Novocherkassk railway station

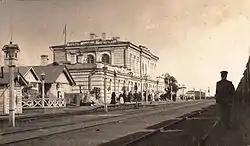
Novocherkassk railway station near 1905

Railway station in Novocherkassk was opened in 1863. The idea of building the railway from Aksay to Alexandro-Grushevskaya (Shakhty) via Novocherkassk was proposed by appointed ataman Mikheil Homutov. Homutov requested the Minister for War of Russian Empire to build this railway line. In his opinion, new railway should solve the problem of delivery of coal from deposits near Alexandro-Grushevskaya to barges on the river Don. This resolution was supported by the imperial decrees of 16 May 1860. Rolling stock, hydraulic cranes and steam engines were purchased in Belgium. The construction and operation of the Grushevsko-Don Railways was managed by a special committee headed by Count Valerian Panaev (engineer).